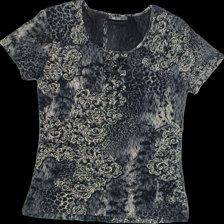
View: front
Type: T-shirt
Category: Ladies
Brand: Not Applicable
Colors: Multicolor
Material: 50%nylon 50%polyester
Pattern: Floral print
Size: L
Trend: No trend
Stains: No
Price range: <50
Recommended usage: Export